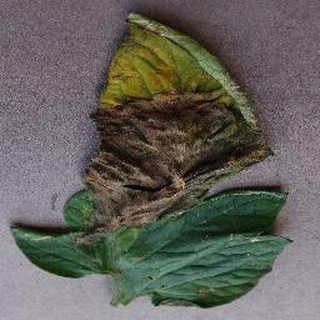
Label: tomato_late_blight